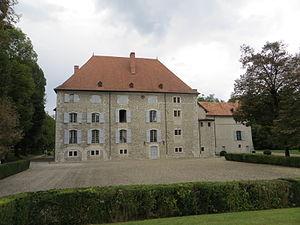
Château de Crolles
Crolles [kʁol] est une commune française, géographiquement installée dans la vallée du Grésivaudan, administrativement située dans le département de l'Isère en région Auvergne-Rhône-Alpes et, autrefois, rattachée à l'ancienne province du Dauphiné.
Crolles [kʁol] est une commune française, géographiquement installée dans la vallée du Grésivaudan, administrativement située dans le département de l'Isère en région Auvergne-Rhône-Alpes et, autrefois, rattachée à l'ancienne province du Dauphiné.